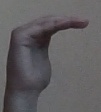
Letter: haa